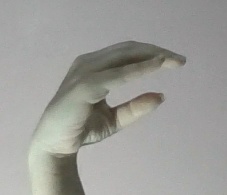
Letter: jeem